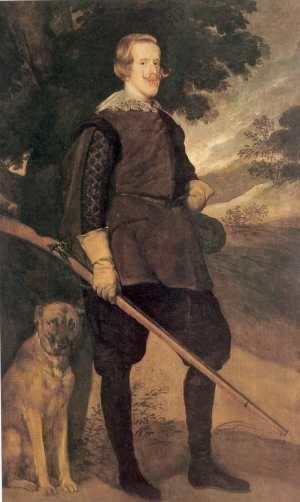
Liste des tableaux de Diego Vélasquez.
Le portrait de Philippe IV en costume de chasseur est une huile sur toile de Diego Vélasquez peinte entre 1634 et 1636 et conservée au musée du Prado depuis 1828.